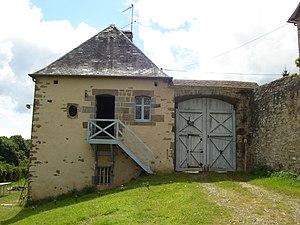
Photographie du pavillon de chasse du Parc médiéval de l'Évêque à Coutances.
Le Parc médiéval de l'Évêque est un parc créé au XIᵉ siècle à Coutances, rue de la Verjusière. Il est partiellement situé également sur les communes de Courcy et Saint-Pierre-de-Coutances.
Cet article recense les monuments historiques situés dans l'arrondissement de Coutances, dans le département de la Manche.